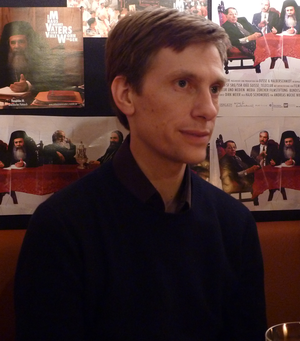
Benjamin Heisenberg est un réalisateur allemand né le 9 juin 1974 à Tübingen.